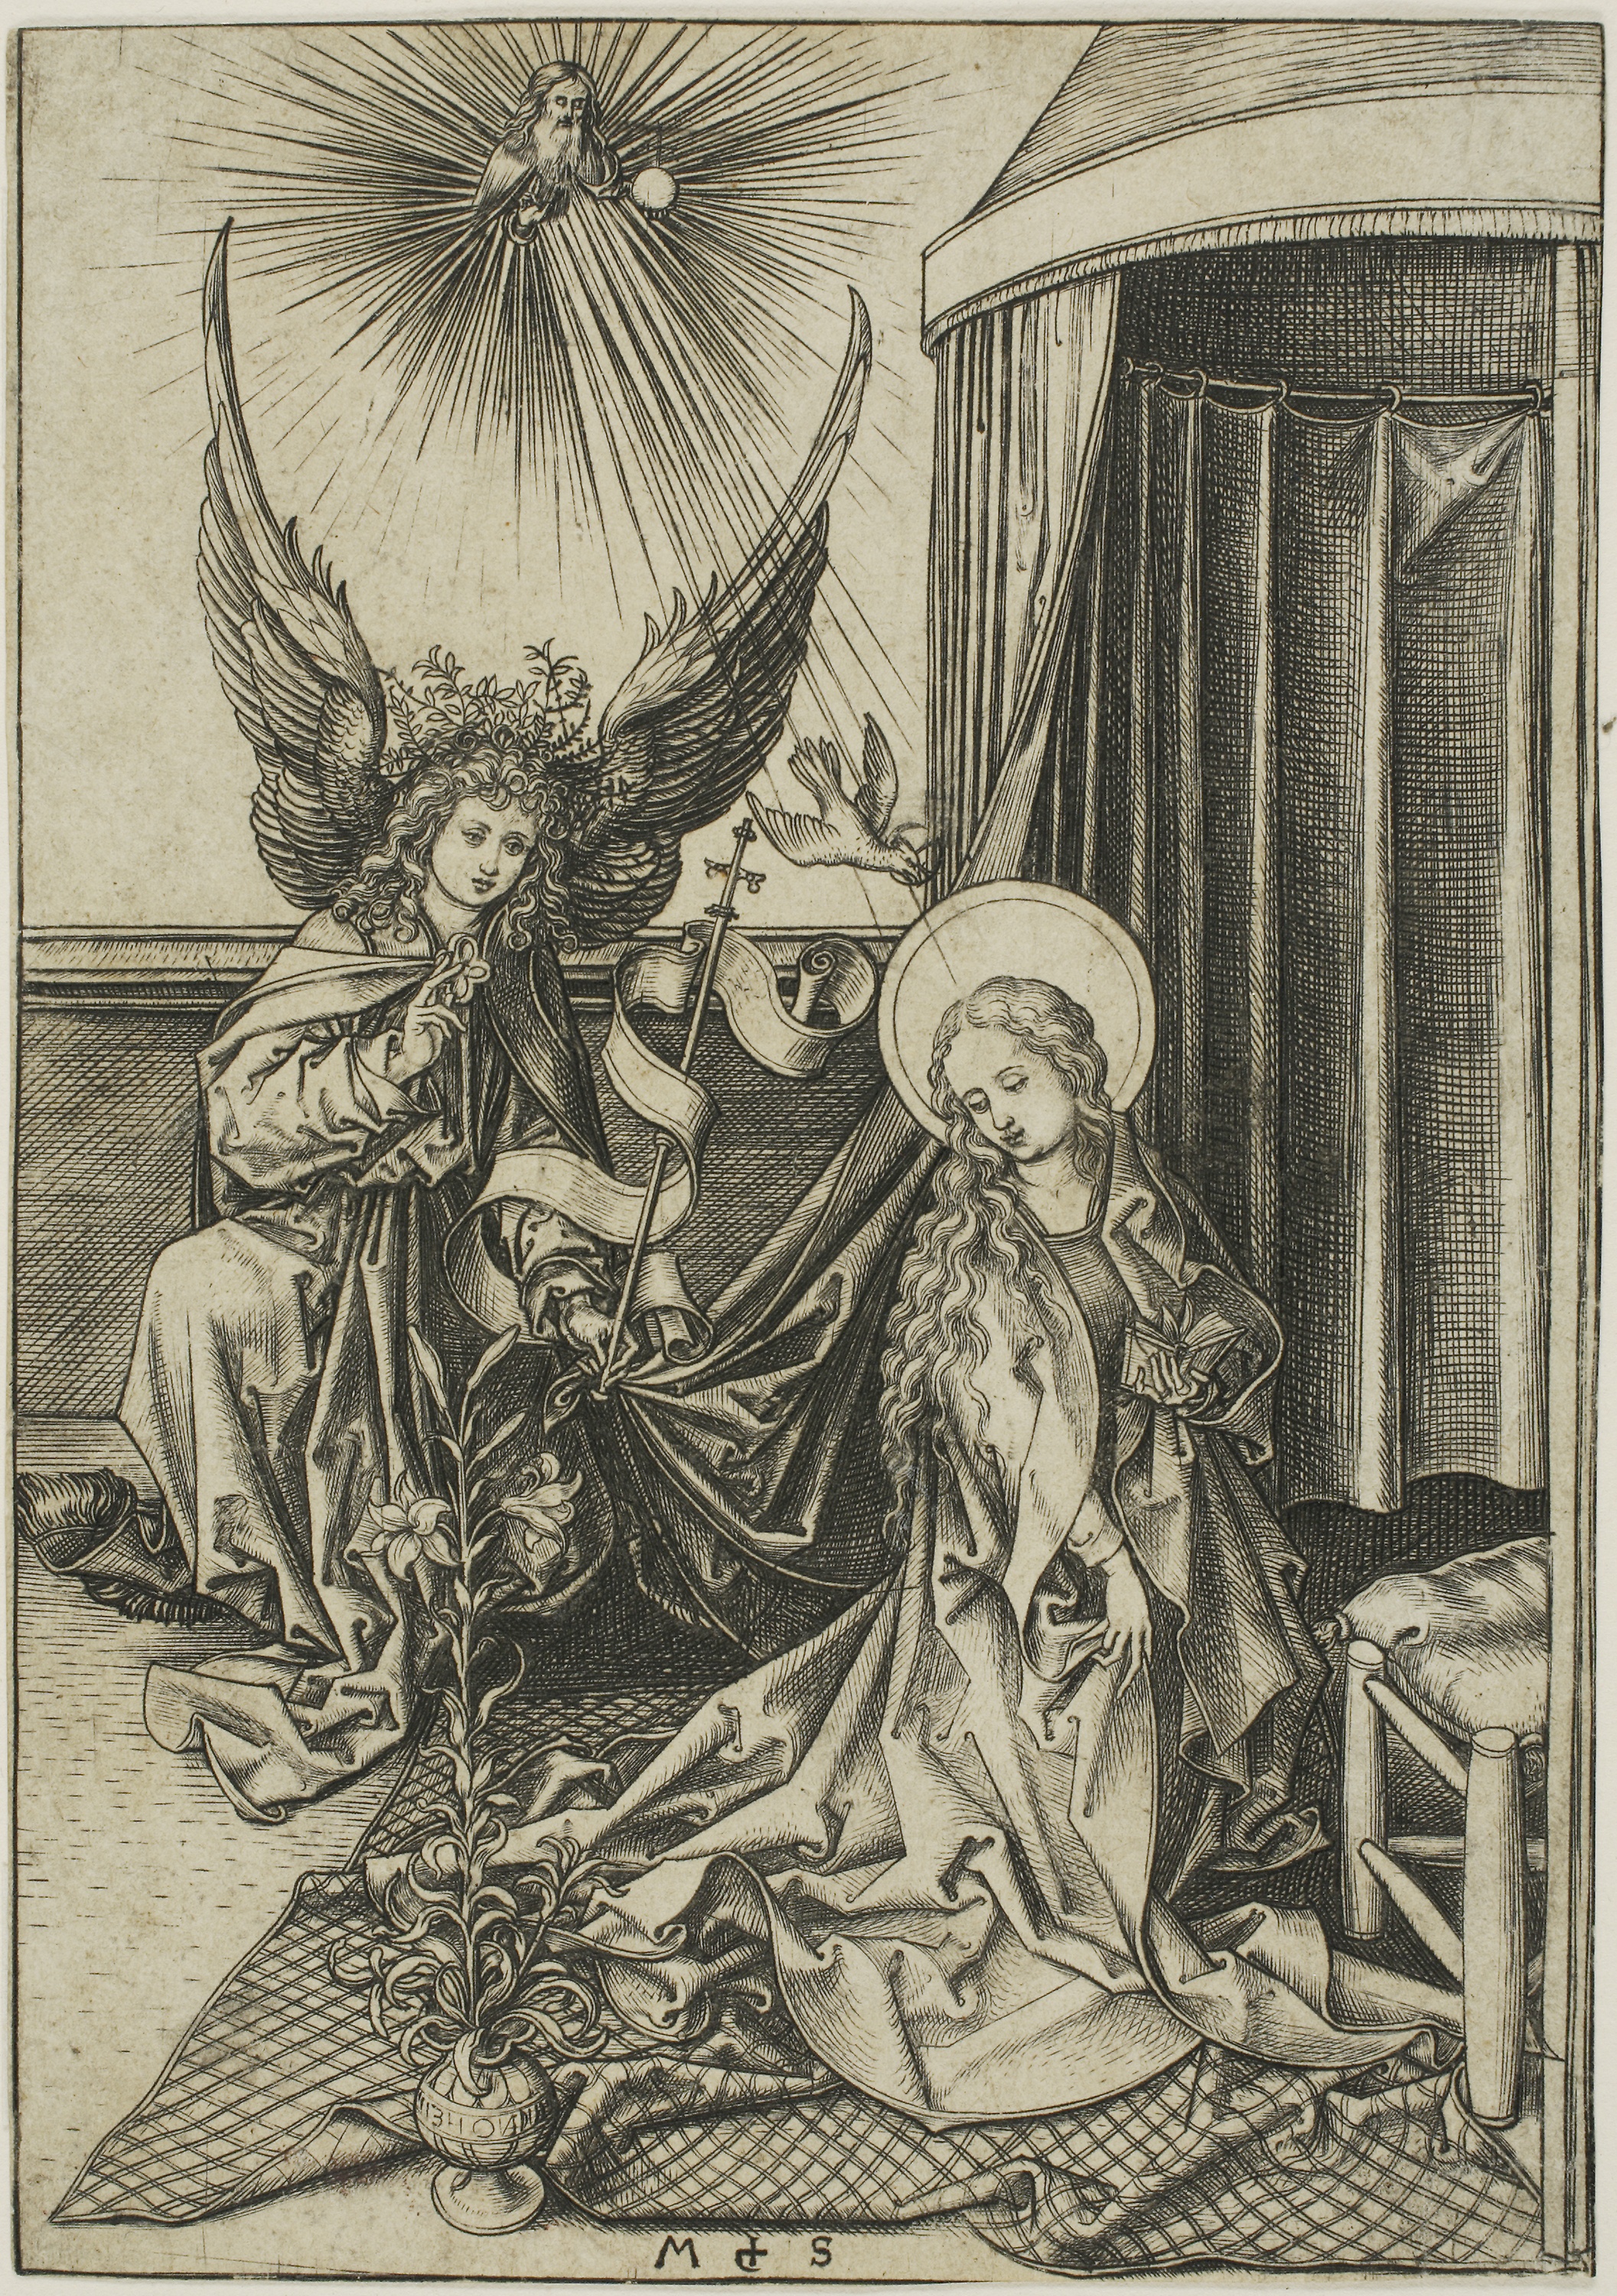
art, black and white, illustration, history, fictional character, mythology, visual arts, tree, printmaking, monochrome, artwork